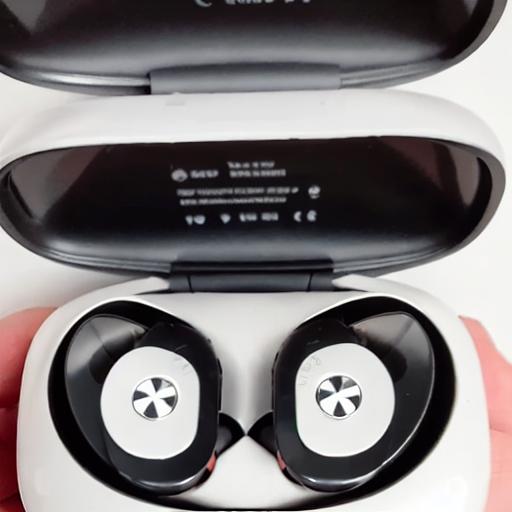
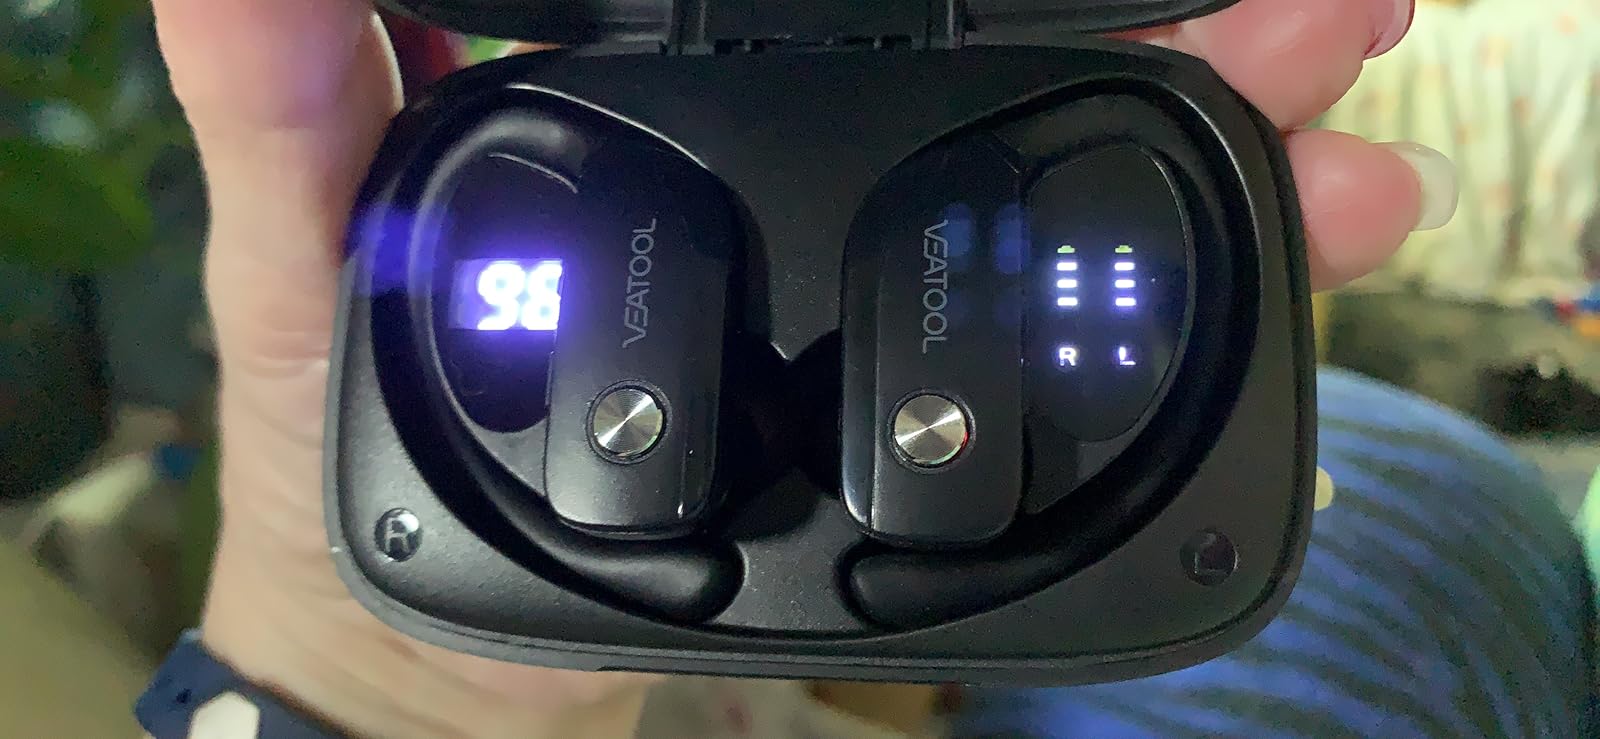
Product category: earbuds
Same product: no